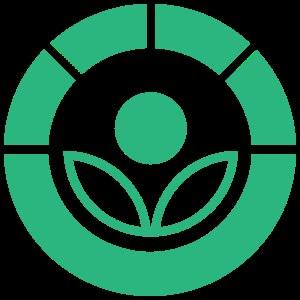
L'irradiation des aliments consiste à exposer des aliments à des rayonnements ionisants afin de réduire le nombre de micro-organismes qu'ils contiennent. Même si c'est une méthode controversée de conservation des aliments, elle est très utilisée. Ce procédé a été autorisé par la Food and Drug Administration et le Département de l'Agriculture des États-Unis. L'OMS l'a accepté pour l'alimentation humaine après des recherches scientifiques extensives.
La conservation de la viande, sur le plan alimentaire, comprend un ensemble de procédés de traitement destinés à conserver les propriétés nutritives, le goût, la texture et la couleur de l'aliment cru, mi-cuit ou cuit, en veillant à le garder comestible, préservé de tout élément qui pourrait provoquer une intoxication alimentaire.